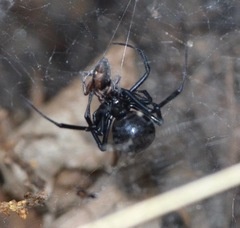
Species: Lactrodectus_hesperus